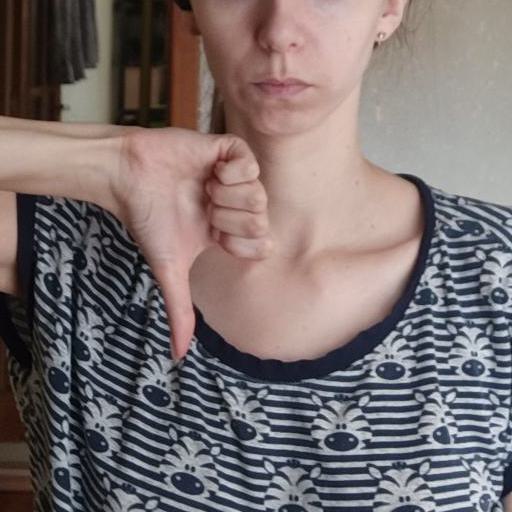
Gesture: dislike